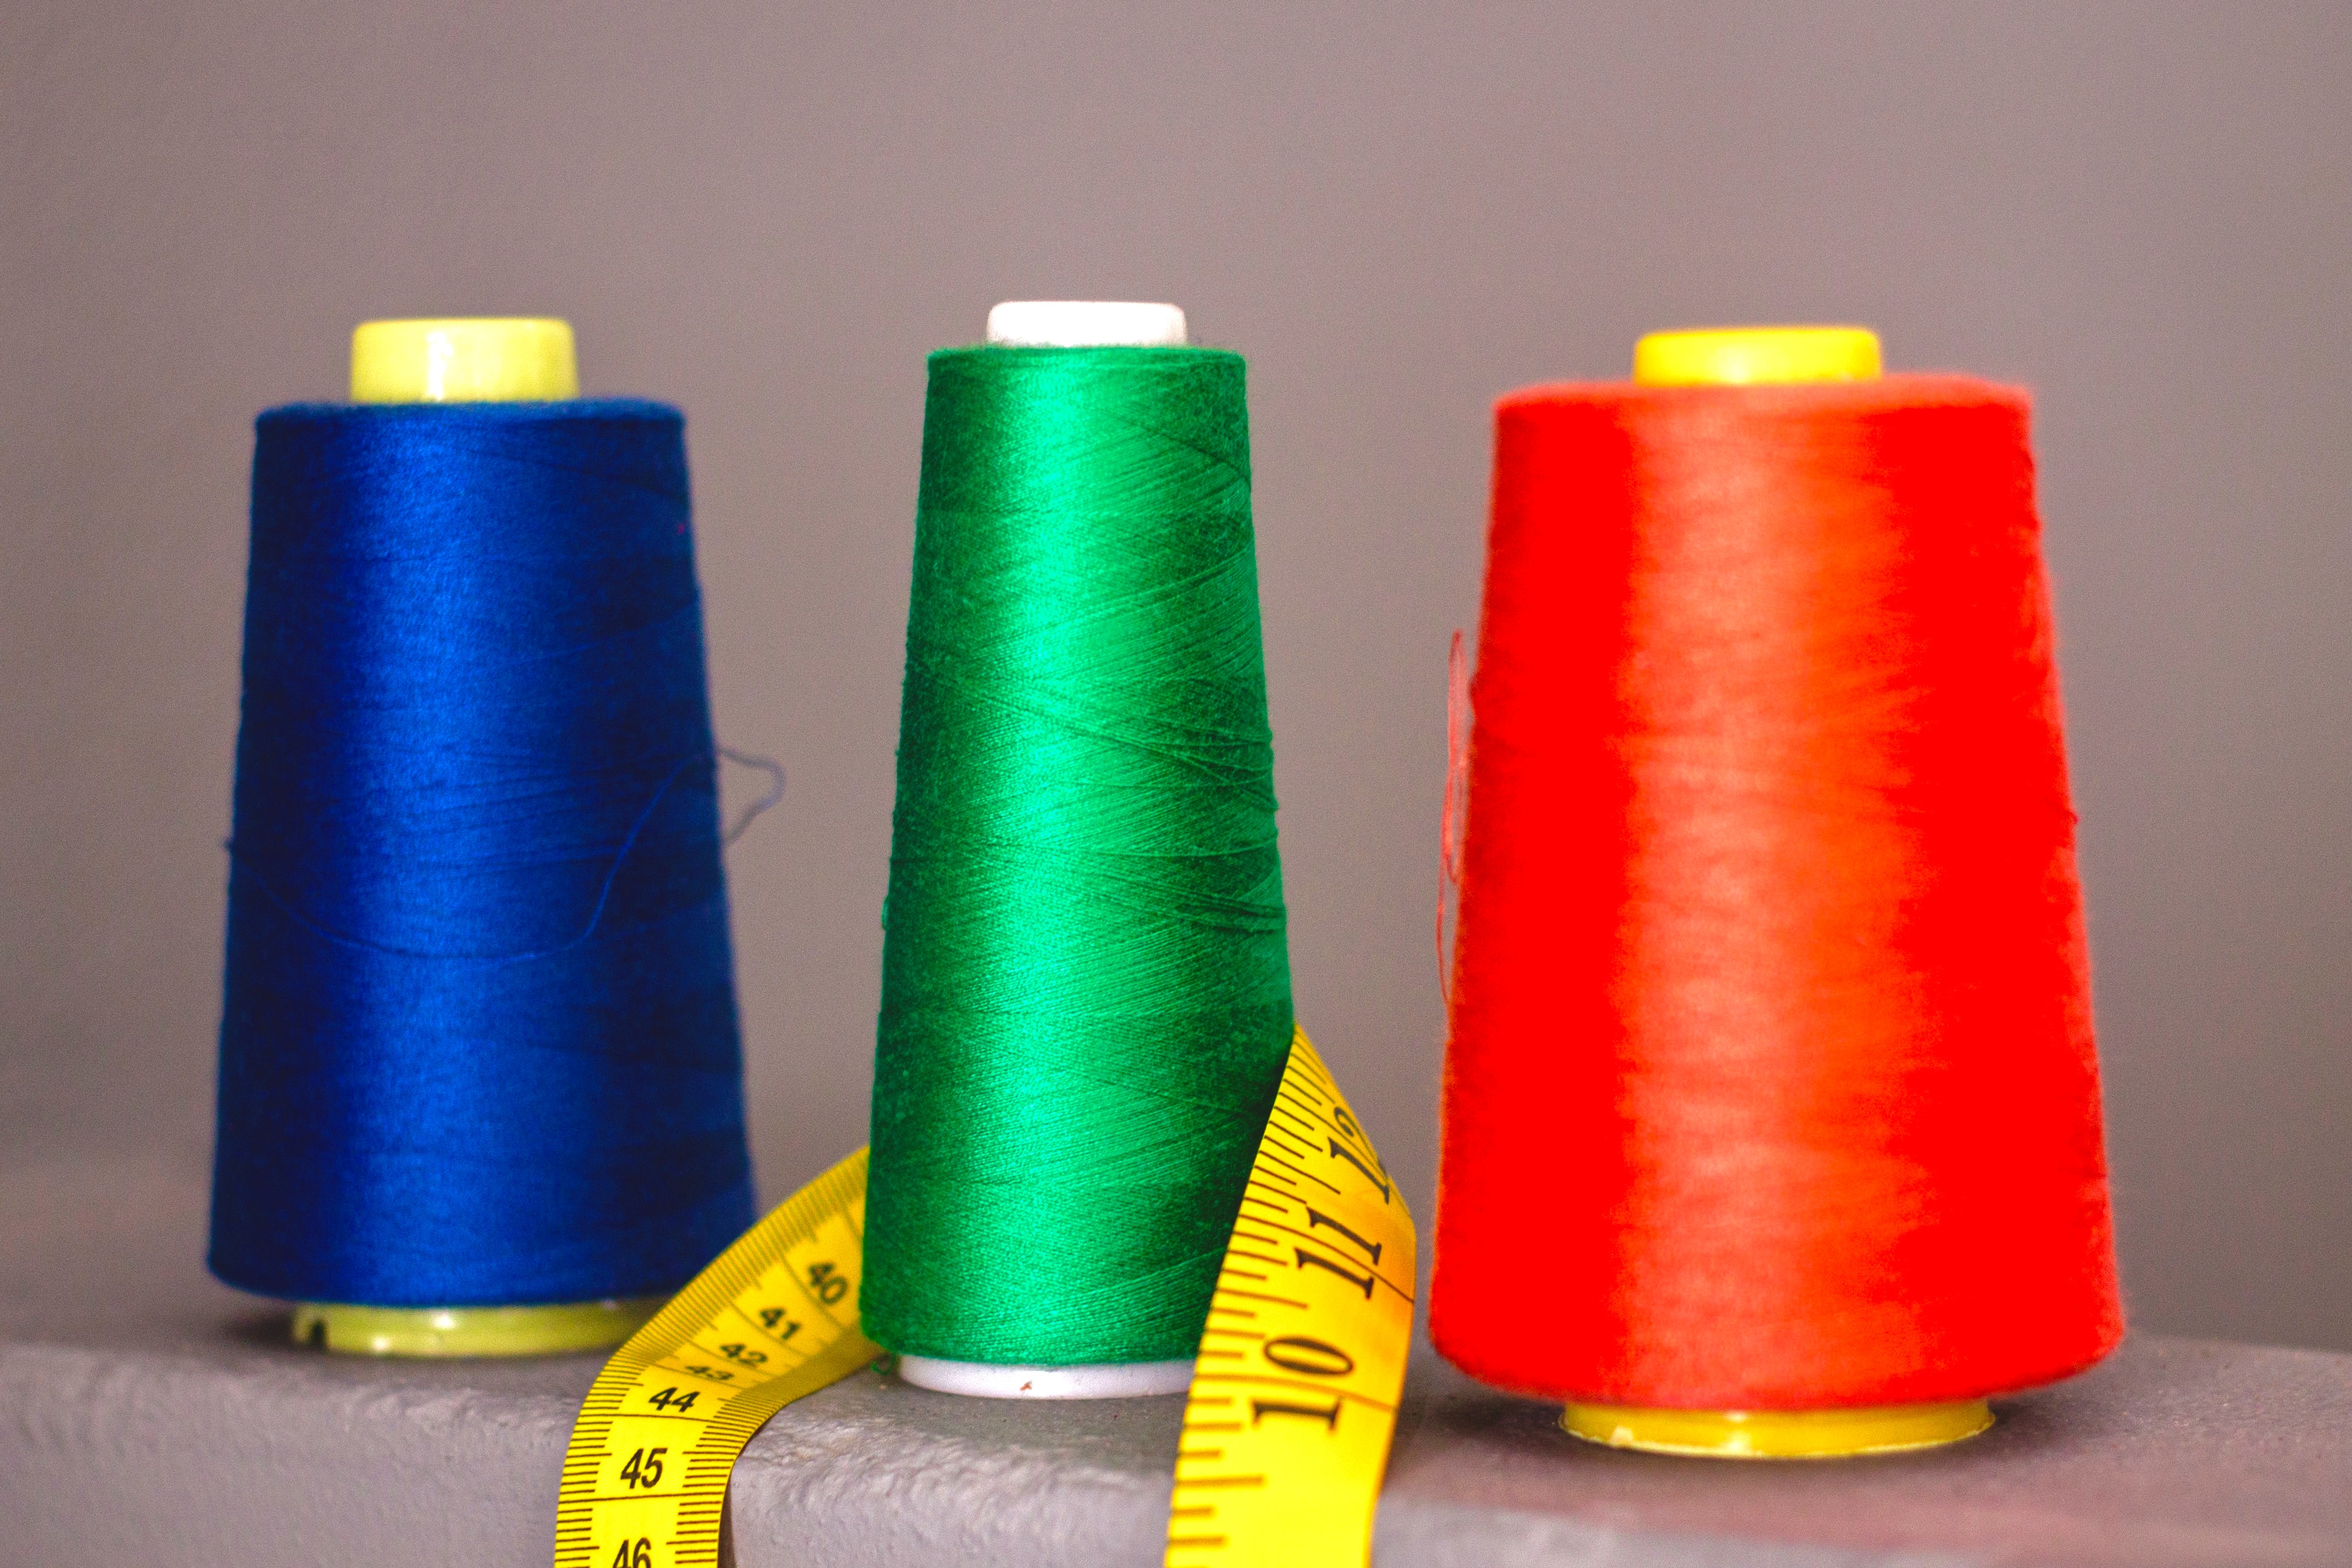
natural, Colorfulness, office supplies, writing implement, cone, gas, cylinder, electric blue, magenta, plastic, font, fashion accessory, stationery, wool, circle, coquelicot